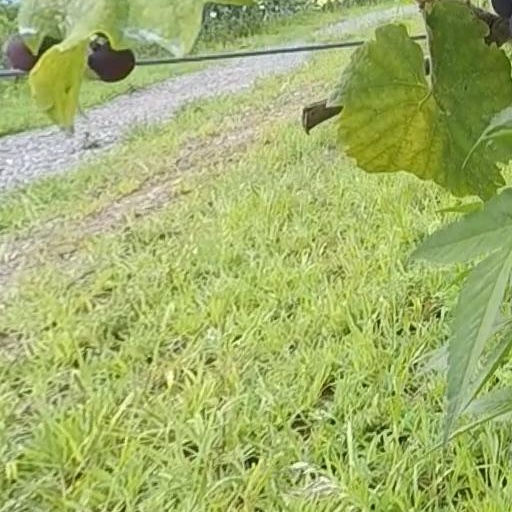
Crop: grape